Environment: real
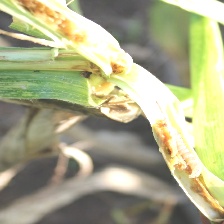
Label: fall_armyworm